Ereck Flowers

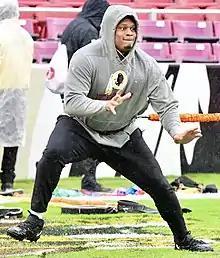
Flowers warming up before a game with the Washington Redskins, 2019

On March 18, 2019, Flowers signed a one-year, $4 million contract with the Washington Redskins. He transitioned to offensive guard during the team's training camp, where he started all season at left guard.